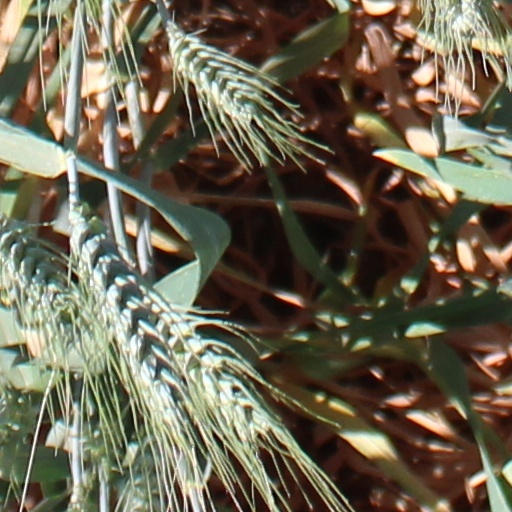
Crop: wheat